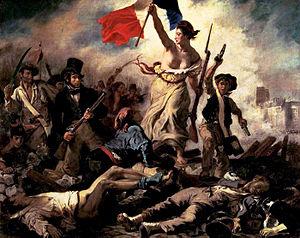
L'hypotypose [i.pɔ.ti.poz] est une figure de style consistant en une description réaliste, animée et frappante de la scène dont on veut donner une représentation imagée et comme vécue à l'instant de son expression. Le discours de la nourrice, dans le Prologue de la Médée d'Euripide, le « songe d'Athalie » de Racine dans la pièce du même nom, le portrait de Clodius fait par Cicéron dans son Pro Milone, ou la description de l'alambic faite par Émile Zola dans son roman L’Assommoir sont des exemples d'hypotyposes.